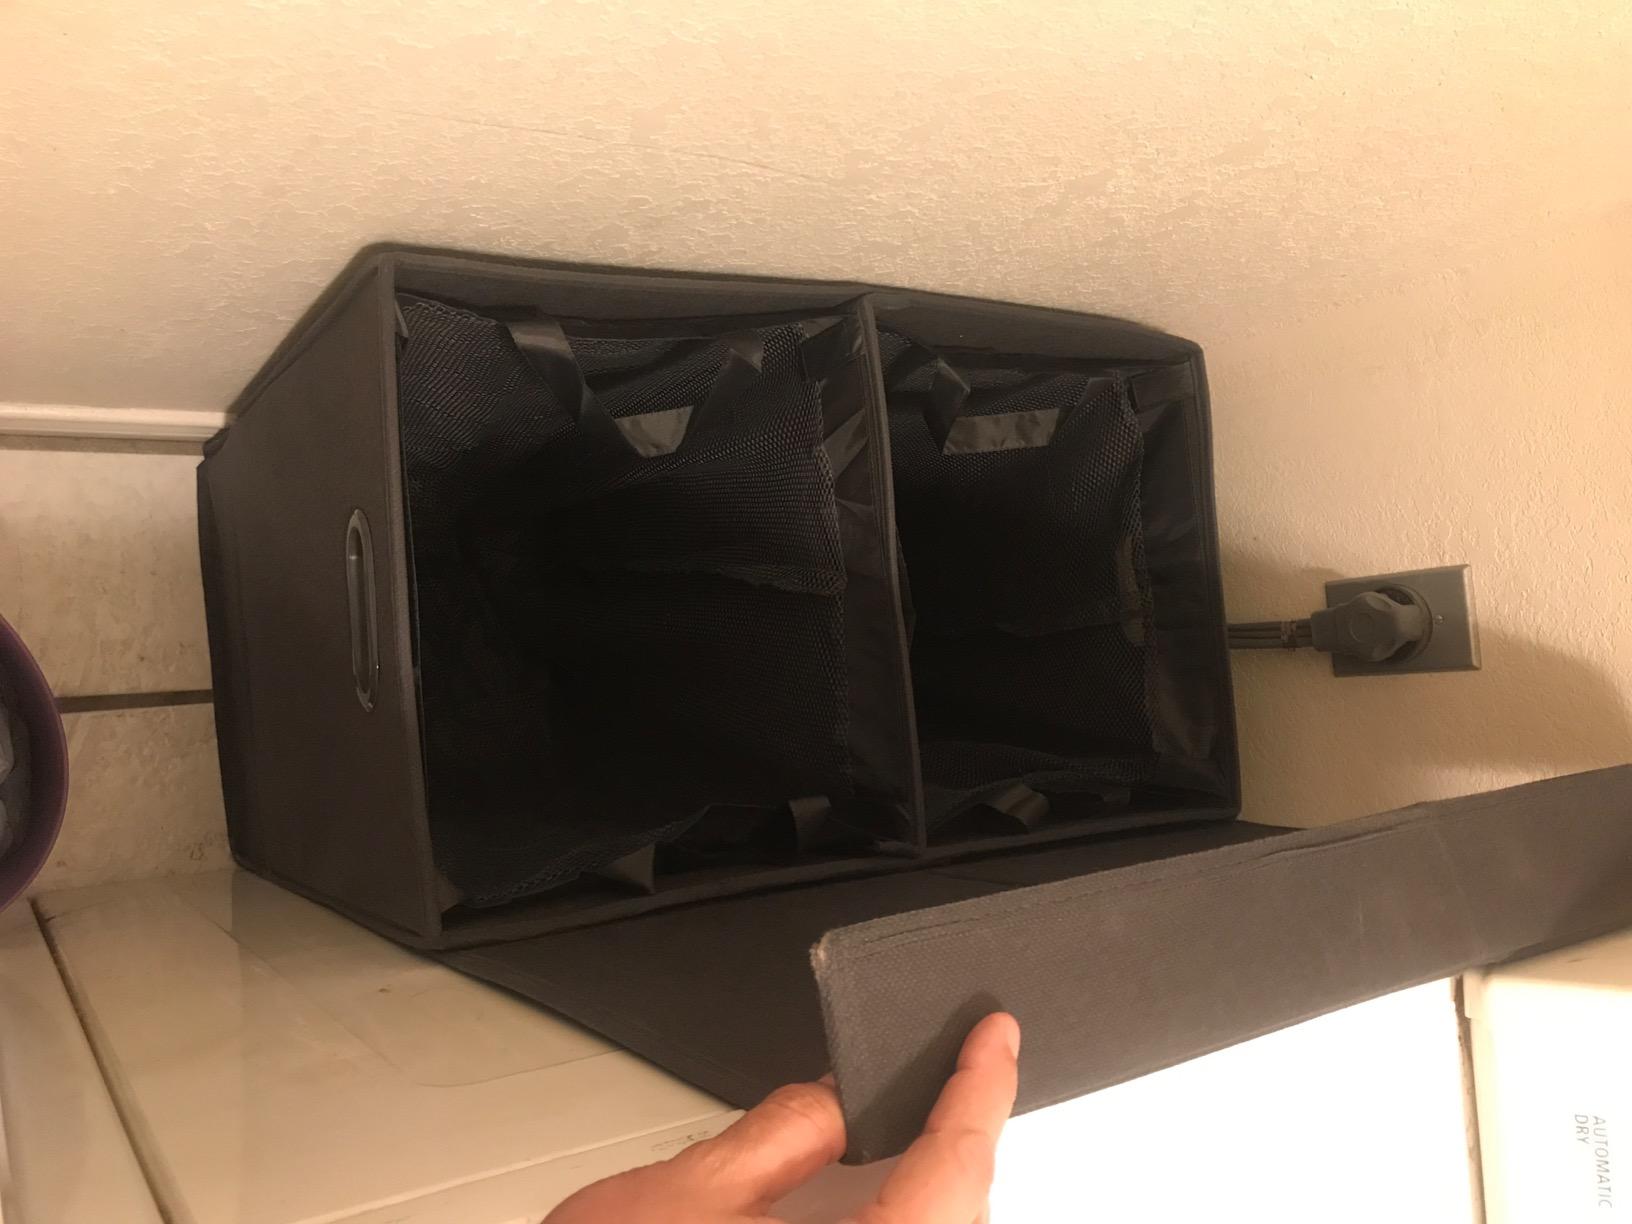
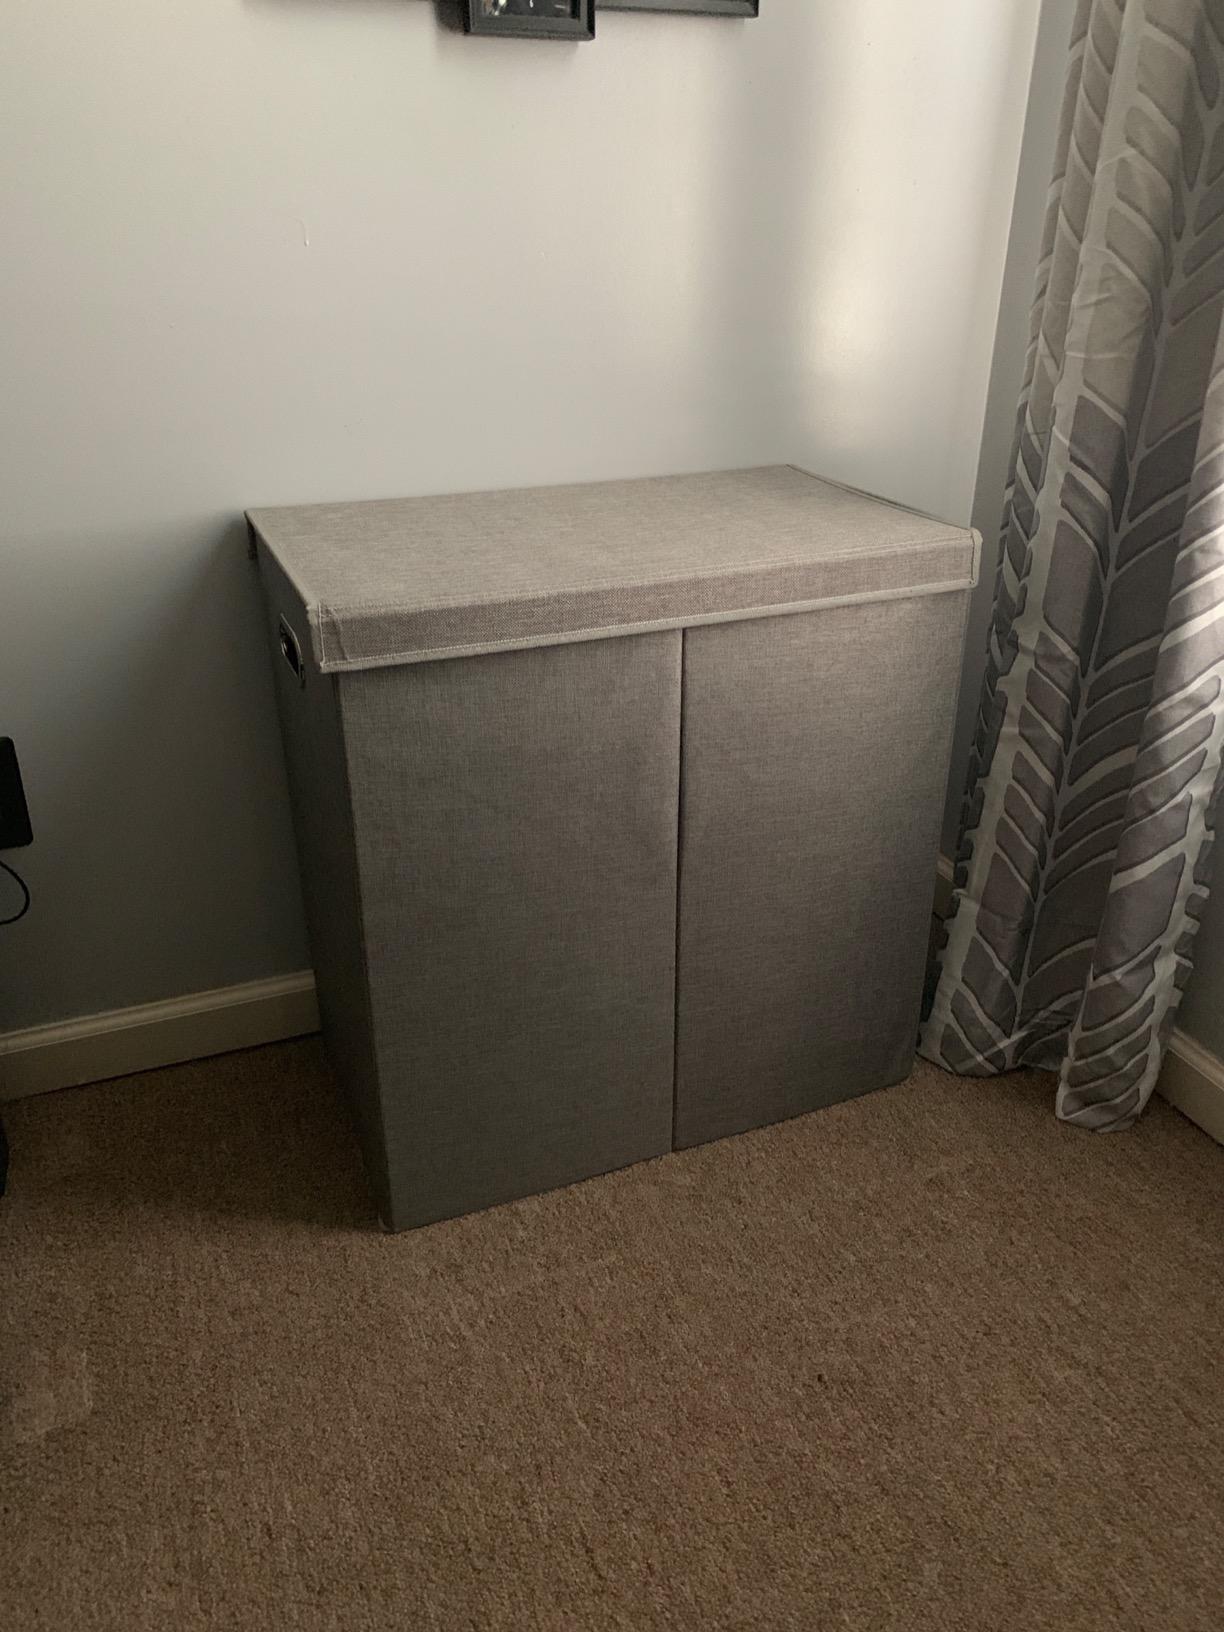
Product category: items_hamper
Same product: yes